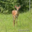
Label: deer